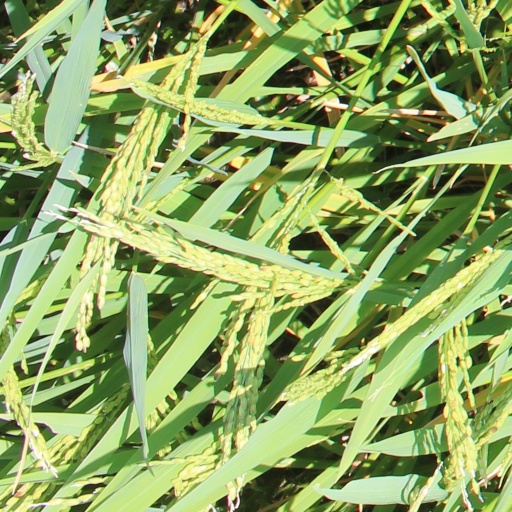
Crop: rice